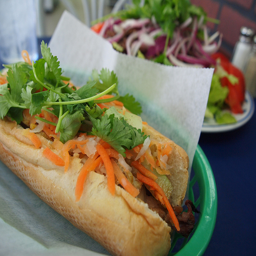
A plate with a sub sandwich topped with carrots and cilantro.
Green tray with a sandwich of different vegetables and meat.
A bun has carrots and parsley on it as it sits on a green plate.
A Vietnamese hoagie in a green basket with a plate behind it that has various fresh vegetables.
two plates with food one with a sandwich and one with a salas